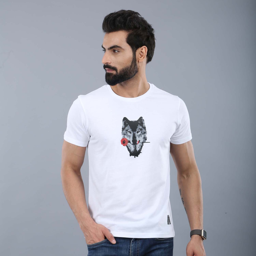
wolf with person , men 's - front